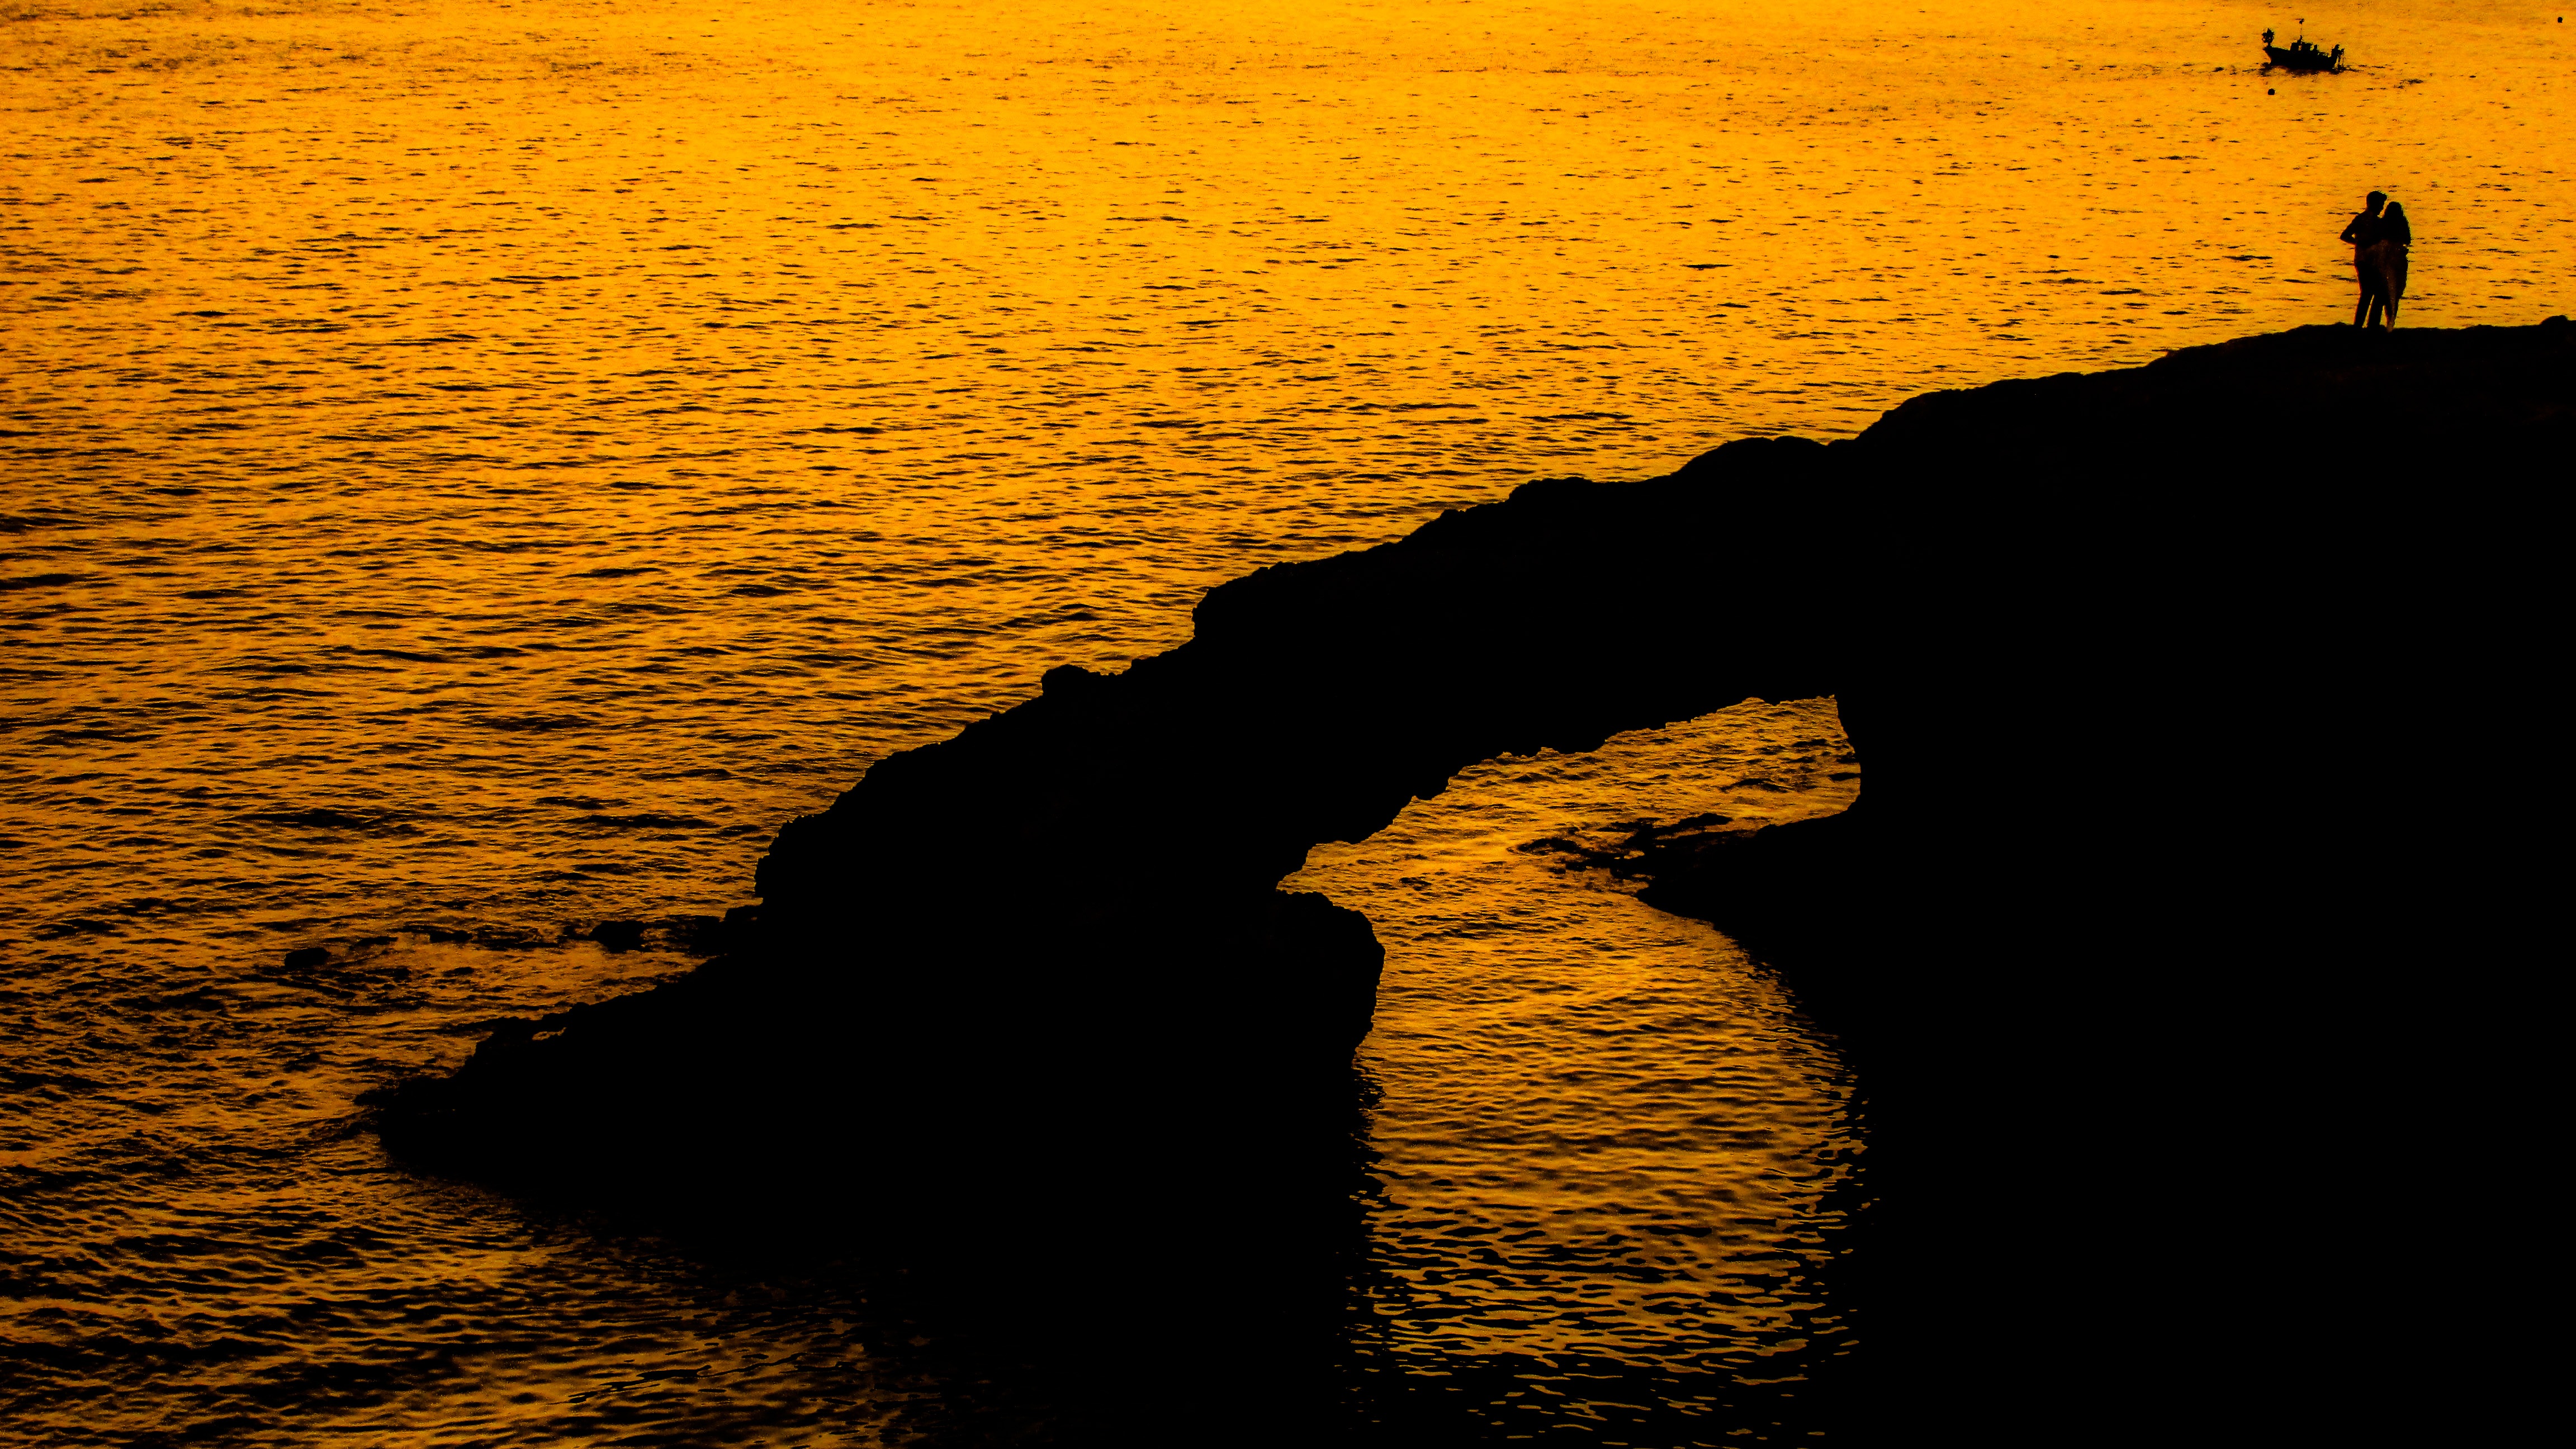
sea, coast, rock, ocean, horizon, silhouette, sun, sunrise, sunset, sunlight, wave, dawn, dusk, evening, reflection, shadow, shadows, sunset landscape